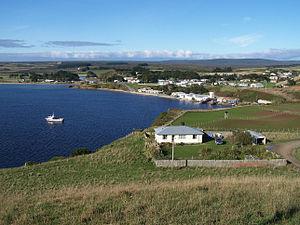
Waitangi est le port et l'établissement principal des îles Chatham de Nouvelle-Zélande. Il est situé sur la côte sud de la baie de Petre, elle-même sur la côte ouest de l'île Chatham. Il a une population d'environ 300 personnes, 50 % du total des îles Chatham.